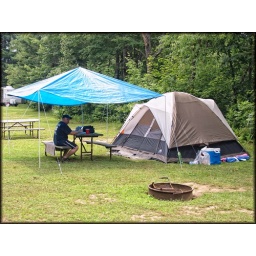
My tent/home from wed til sat in the white mountains in NH. And Ken D relaxing